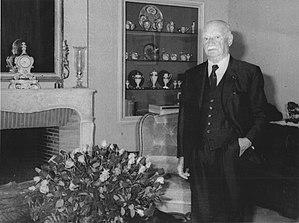
Joseph Szydlowski, né le 21 novembre 1896 à Chełm en Pologne et mort le 16 juillet 1988 à Césarée en Israël, est un ingénieur français originaire de Pologne, juif, créateur de la firme Turbomeca qu'il a fondée en 1938, un des bâtisseurs de l'industrie aéronautique française.